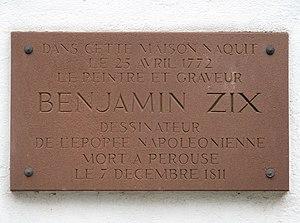
Plaque sur la maison où est né Benjamin Zix, peintre de l'Empire
La place Benjamin-Zix est une place de Strasbourg, située dans le quartier de la Petite France.